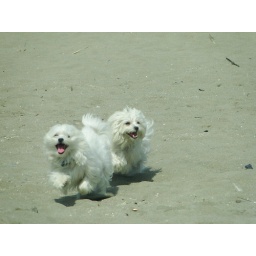
this dogs were running all over the chilca beach.